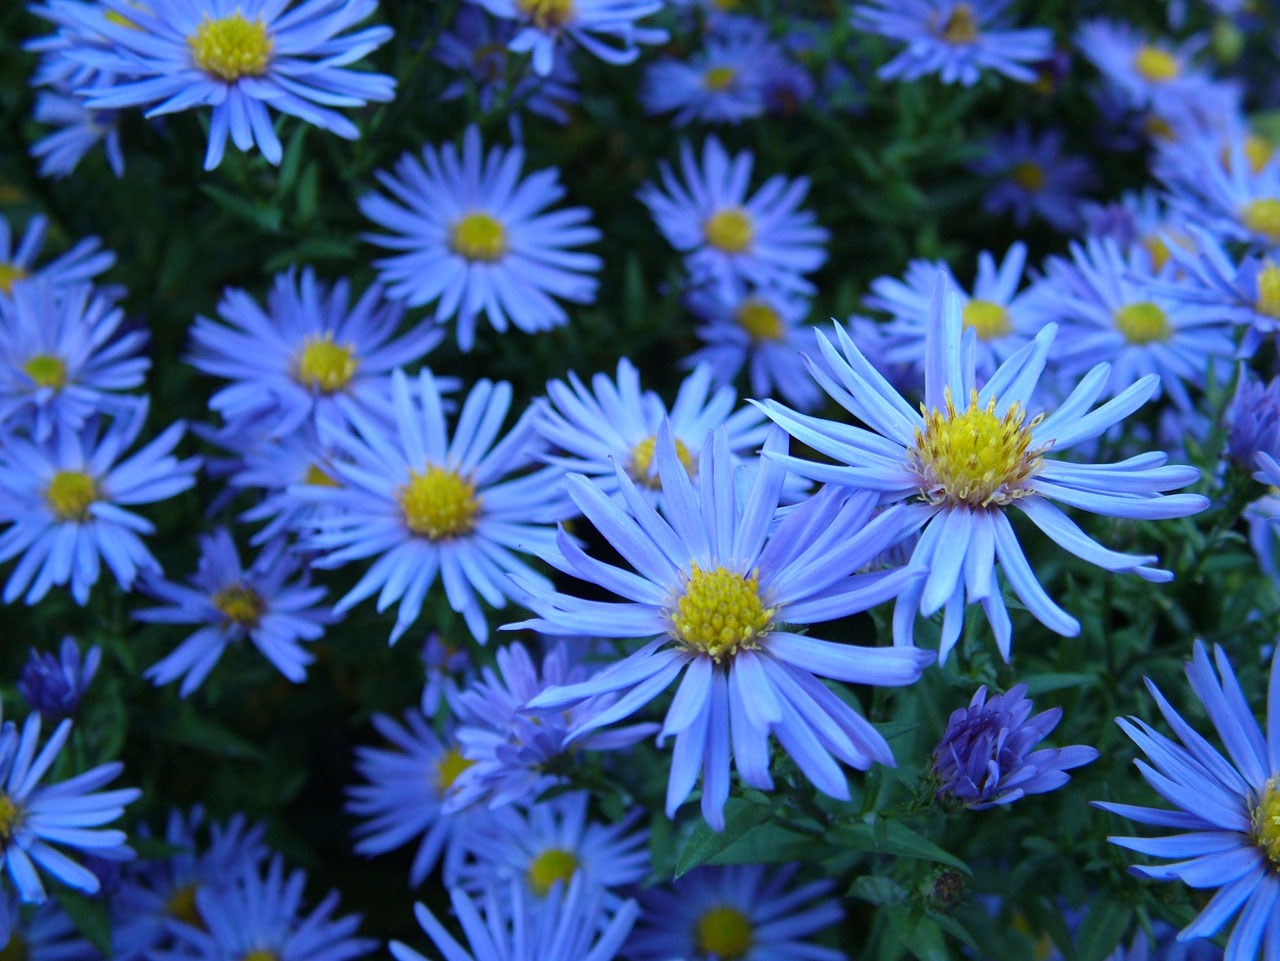
nature, blossom, plant, flower, petal, bloom, floral, daisy, bouquet, spring, natural, fresh, botany, blooming, blue, yellow, garden, flora, freshness, wildflower, flowers, background, design, petals, decorative, aster, seasonal, springtime, flowering plant, daisy family, oxeye daisy, annual plant, land plant, marguerite daisy